Shinkan (official)

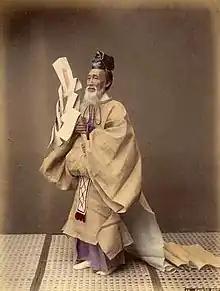
A high priest in 1902, photographed by Kusakabe Kimbei

Shinkan (神官) were government officials serving at "shakaku"-ranked Shinto shrines in Japan. Commonly, "shinkan" were officially appointed "kannushi".